Tony Parker (basketball, born 1993)

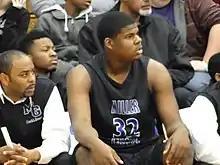
Parker at Miller Grove High School in 2011

As a senior, he was rated a four-star prospect, ranked No. 20 player in the nation by Scout.com, No. 26 by ESPN.com and No. 27 by Rivals.com. He was rated the No. 6 center in the country by Rivals, No. 7 by ESPN and No. 8 by Scout. Parker chose to play college basketball at UCLA over Kansas, Duke, Ohio State, Memphis, and Georgia.